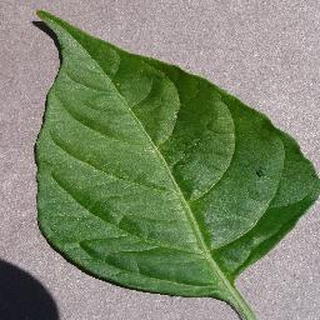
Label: healthy_bell_pepper